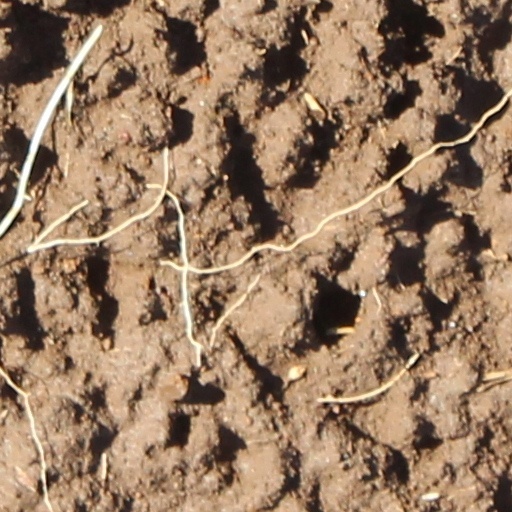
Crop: wheat